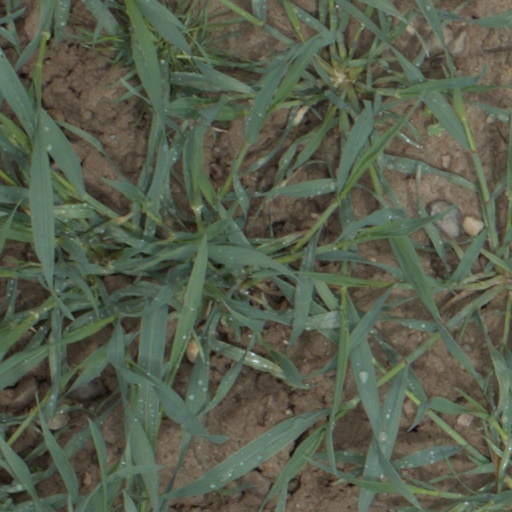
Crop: wheat